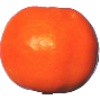
Label: Clementine 1